List of awards and nominations received by Lost

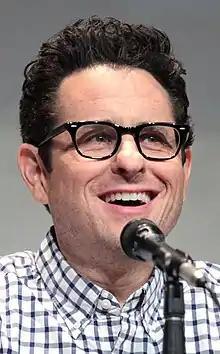
Co-creator and executive producer J. J. Abrams won Outstanding Directing for a Drama Series for directing the pilot episode in 2005

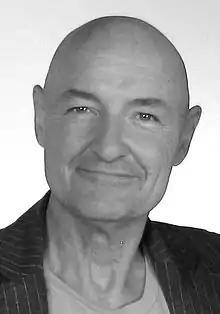
Terry O'Quinn won Outstanding Supporting Actor in a Drama Series for his performance as John Locke in 2007

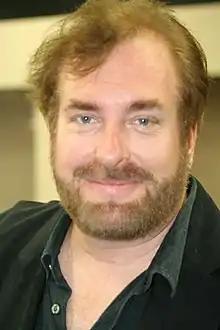
David Fury was nominated for Outstanding Writing for a Drama Series for "Walkabout" in 2005

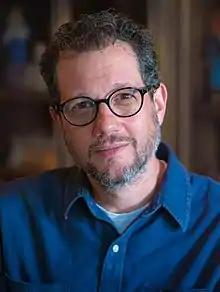
Michael Giacchino was nominated thrice for Outstanding Music Composition for a Series (Dramatic Underscore), winning once in 2005

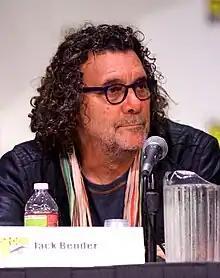
Executive producer and lead director Jack Bender has been nominated four times, including one for his direction on "The End"

The Directors Guild of America Awards are issued annually by the Directors Guild of America. "Lost" has been nominated six times for Outstanding Directorial Achievement in Dramatic Series, but failed to win any.